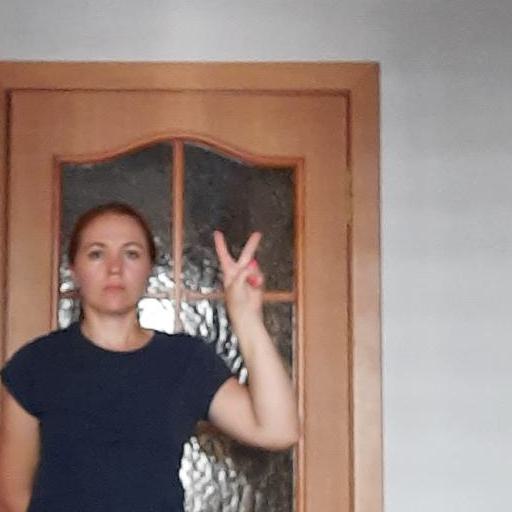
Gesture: peace